Long's Expedition of 1820

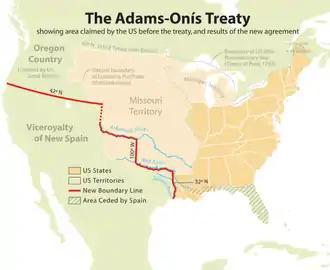
Map showing the results of the Adams–Onís Treaty of 1819

The military and scientific expedition planned to travel up the river by steamboat and collect scientific information of the northwest. In the spring of 1819, Long and his scientists began their journey from Pittsburgh, Pennsylvania on the "Western Engineer" that Long designed for the expedition. They traveled along the Ohio River and Mississippi River, and arrived at St. Louis on June 9, 1819. From there, they made their way along the Mississippi and Missouri Rivers, headed for the Council Bluff area of present Nebraska. Dr. William Baldwin, assigned the roles of botanist and surgeon, became quite ill with tuberculosis. He left the expedition at Franklin, Missouri on July 18, and died on August 31, 1819. Continuing on the Missouri River, the scientists occasionally left the boat to find and document flora and fauna. They reached Council Bluff on September 19, the first steam boat to travel that far up the Missouri River. They set up the Engineer Cantonment, staying there throughout the winter. The Sixth Infantry Regiment camped nearby at the Cantonment Missouri.